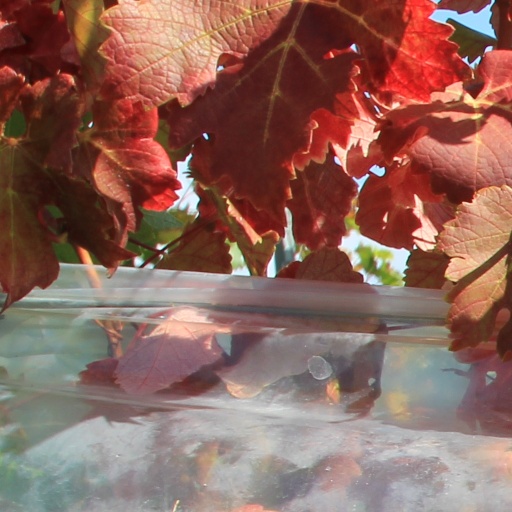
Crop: grape